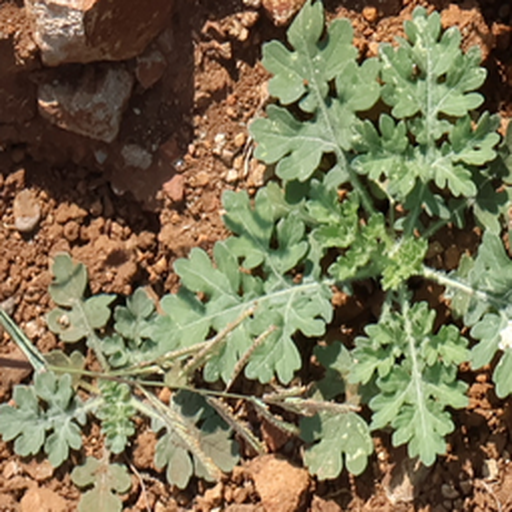
Weed species: Gajar_gavat_(Parthenium hysterophorus)